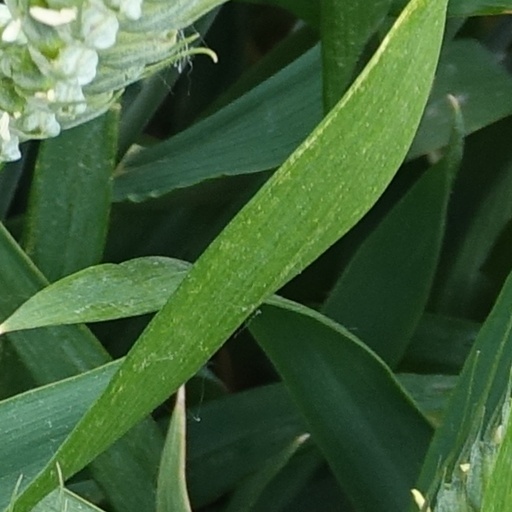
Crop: wheat